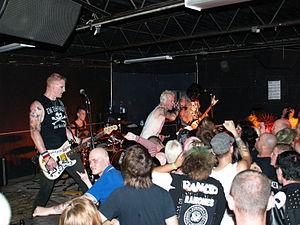
Lower Class Brats est un groupe de punk rock américain, originaire d'Austin, au Texas. Ils seront supportés par la marque Lucky 13 Apparel. Ouvertement contre le mouvement Emo, le groupe s'est fait une réputation dans le monde du street punk en restant toujours underground. Le groupe faillit se dissoudre après que certains membres durent régler leur addictions aux drogues et à l'alcool.